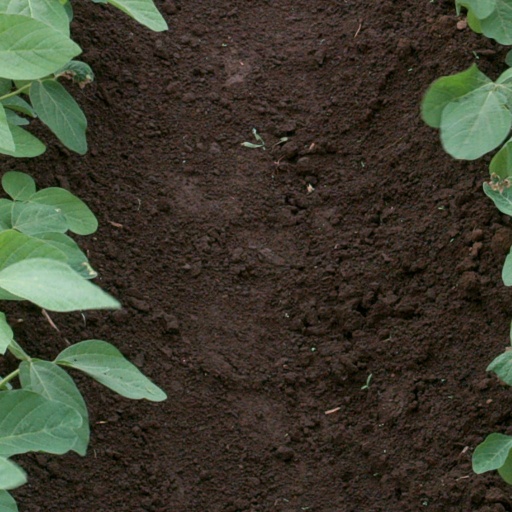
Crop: soybean